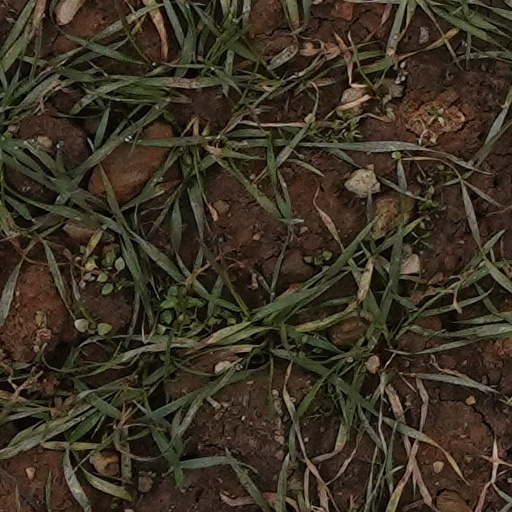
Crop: wheat